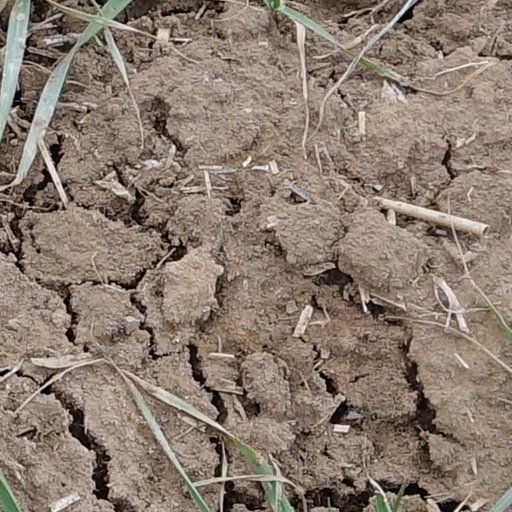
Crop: wheat